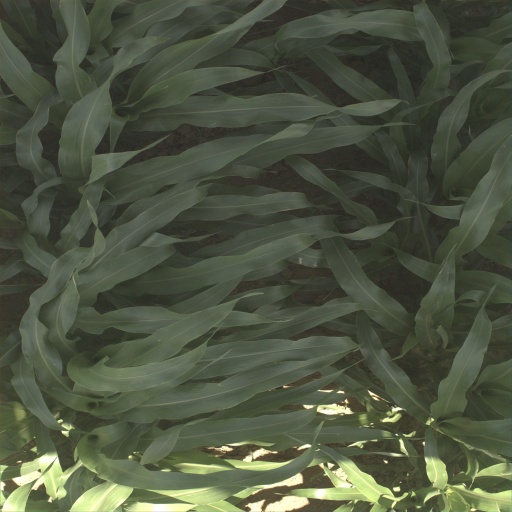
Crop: sorghum